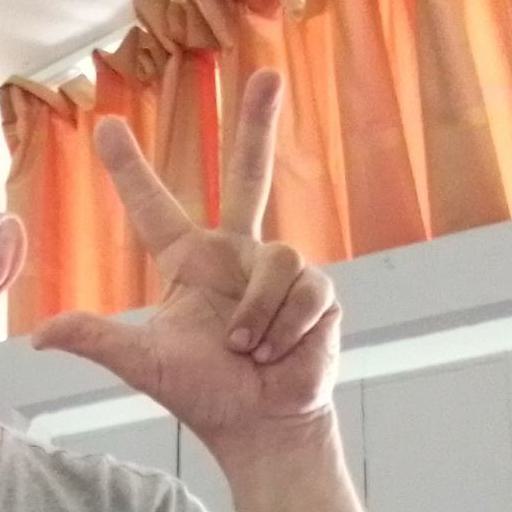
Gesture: three2